Poke-O-Moonshine Mountain

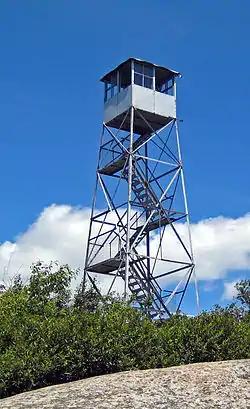
A small metallic shed with windows atop a sloping steel latticework. There is rock and shrubbery in the foreground

In 1885, the state legislature created the Forest Preserve in response to fears that silt eroding from heavily logged slopes in the Adirondacks would render the Erie Canal unnavigable and adversely affect the state's economy. It required that any state land in certain areas, including Essex County, "be forever kept as wild forest lands." A decade later, this was added to the New York State Constitution as Article XIV.